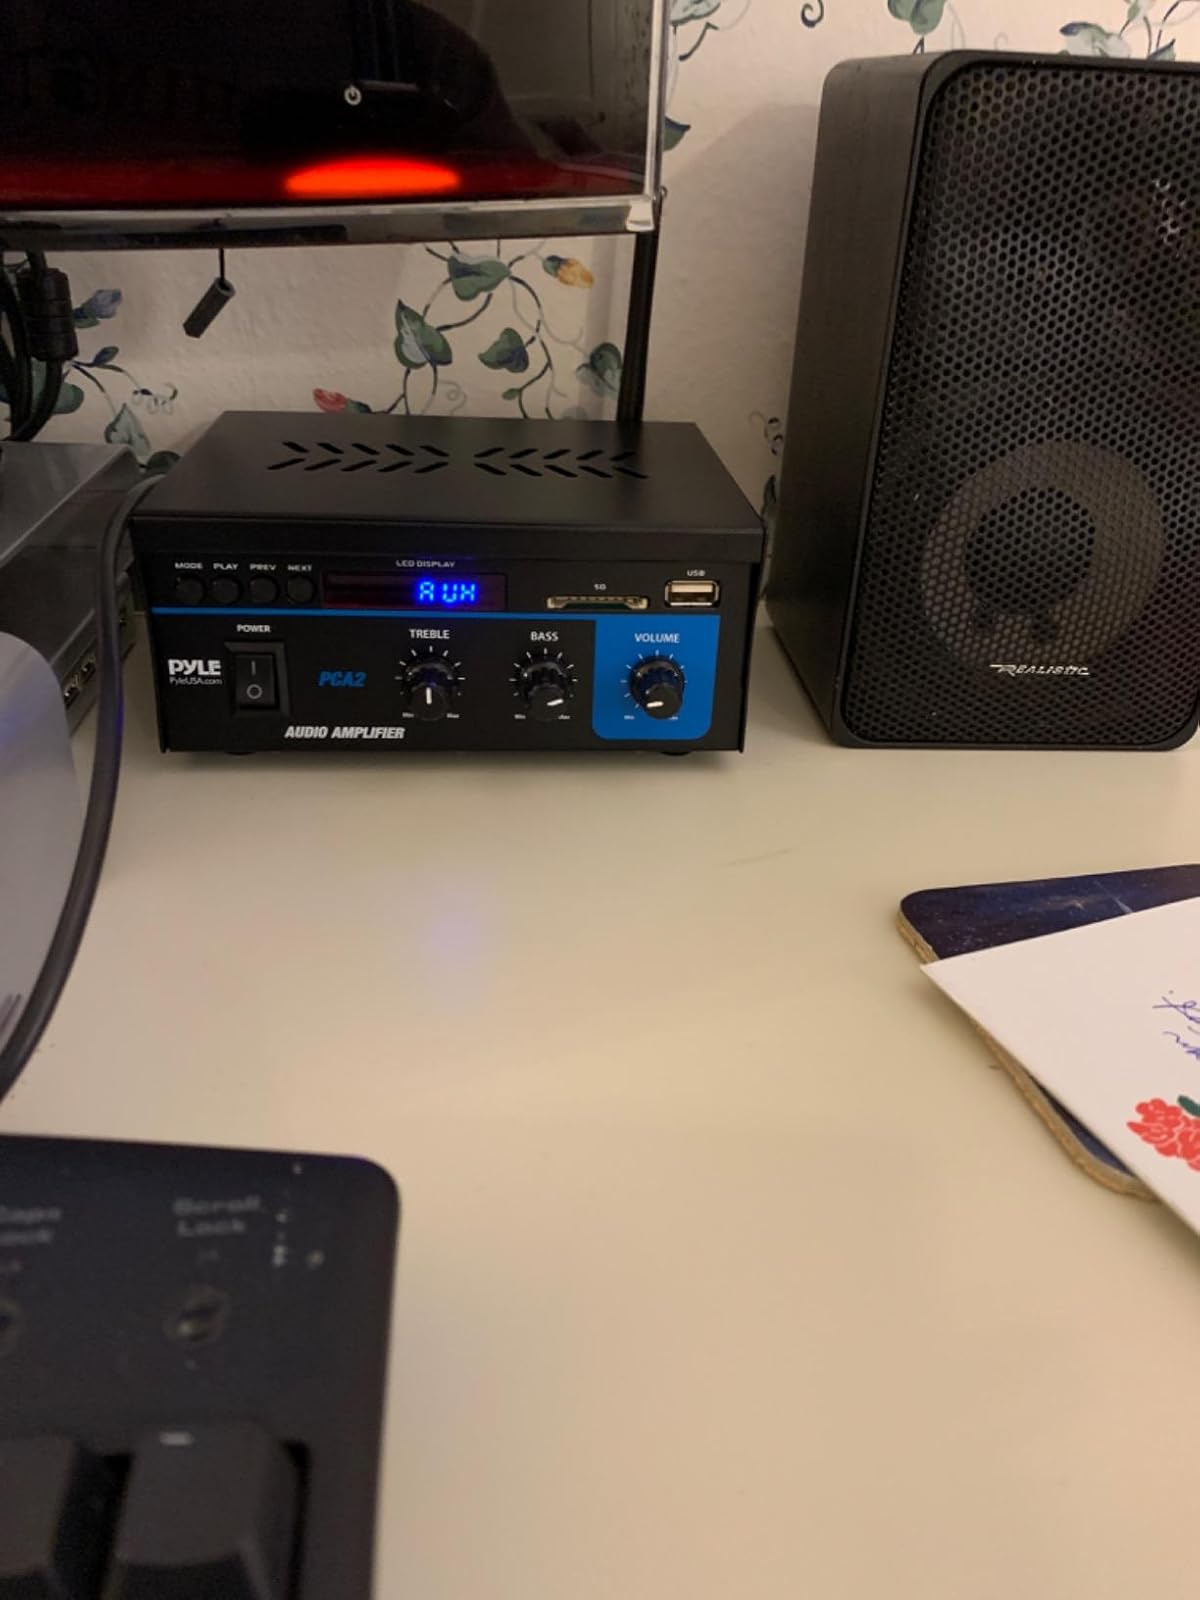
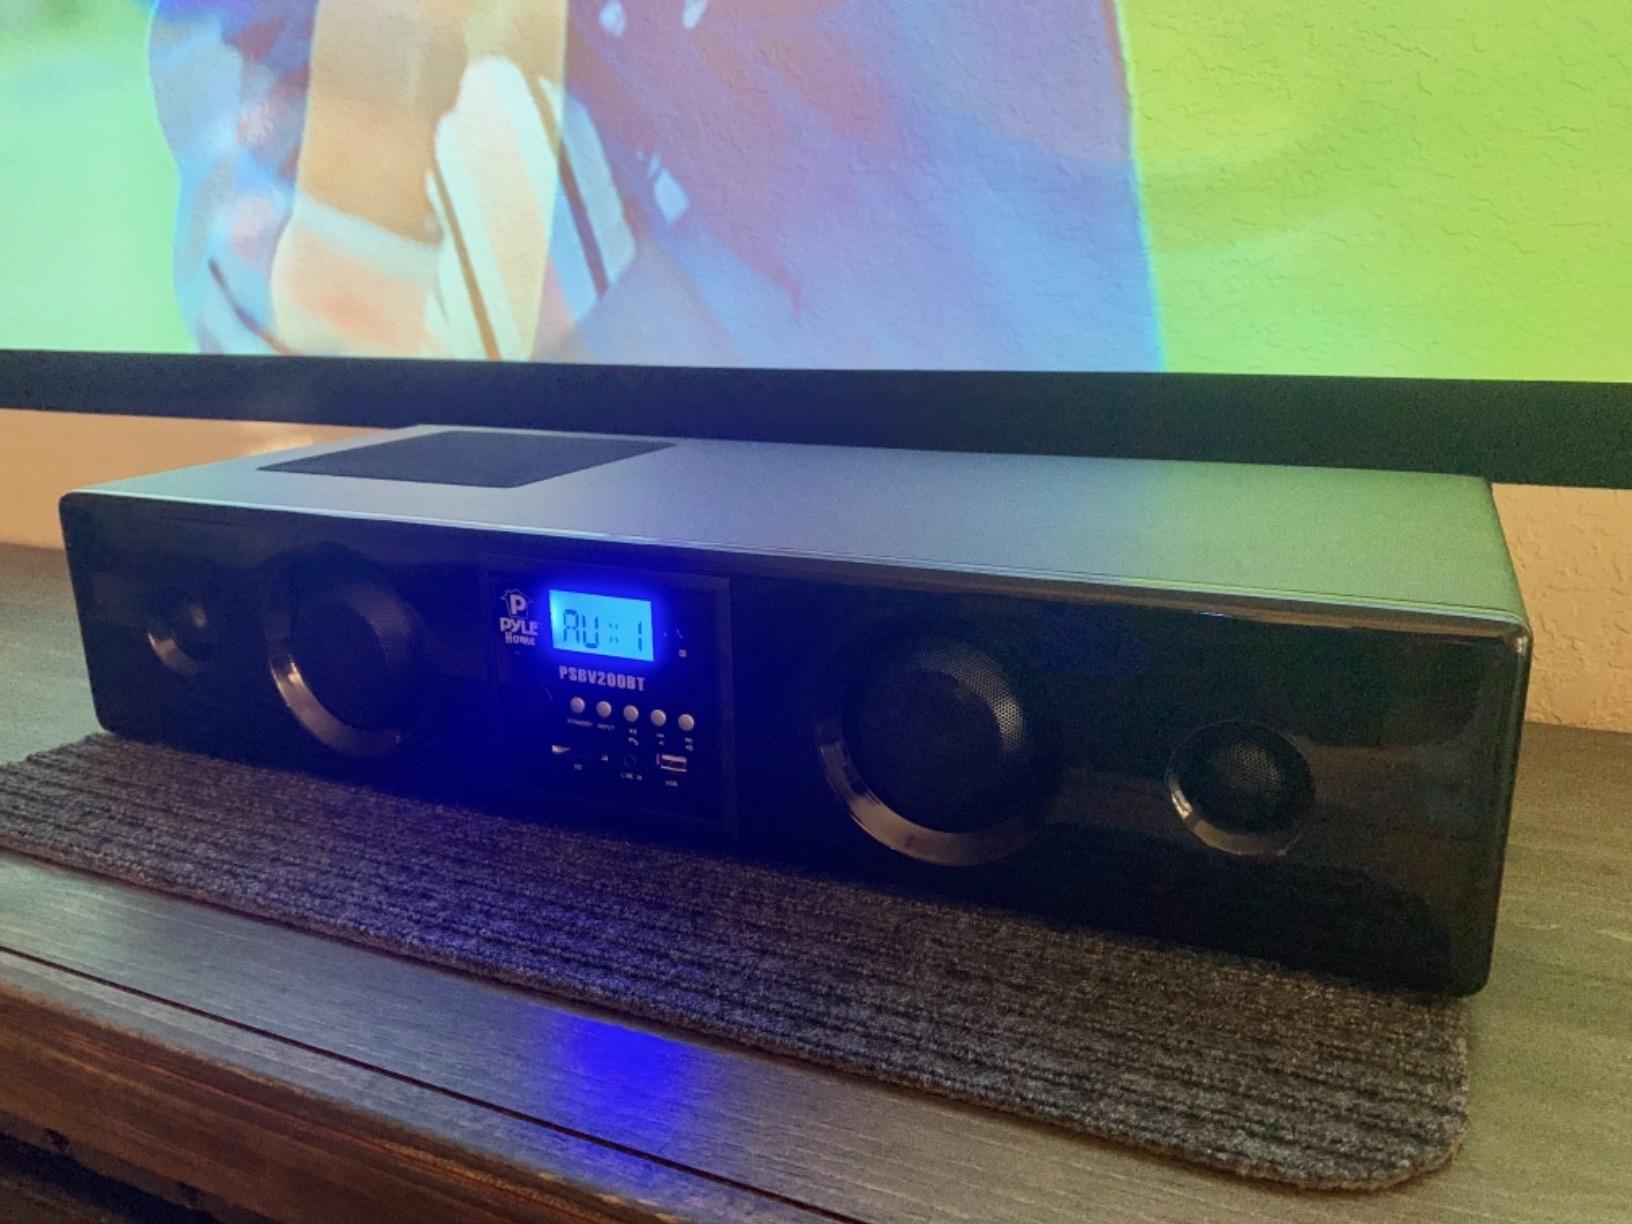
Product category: speaker
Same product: no